Basilica of Our Lady of Graces

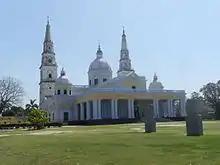
Side profile of the basilica

Begum Samru inherited the Jagir of Sardhana after her husband's death in 1778. Subsequently, she decided to construct a church at Sardhana, dedicated to the Virgin Mary. The construction of the church cost Rs. , a huge amount in those days. Top masons were paid the equivalent of 25 p. per day, and the labourers in shells. Two huge lakes near the church are the result of the mud that was removed to supply the building material for the church. Two dates are often given for the beginning of the church - Mr. K. M. Munshi, the noted historian, gives the date as 1809. Many are inclined to follow this date because a Latin inscription over the main door of the church puts its dedication in 1822. The other date, given by Fr. Keegan in his study of the Begum, is 1820.